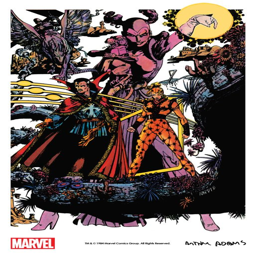
the mystical world of work of fiction by comic book penciler